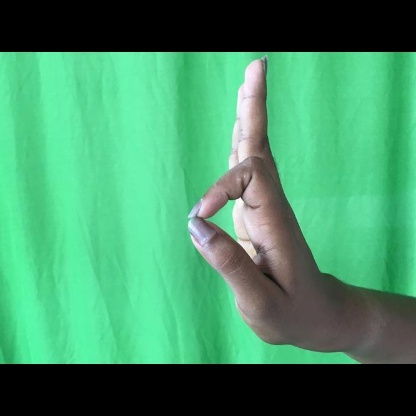
Mudra: Aralam